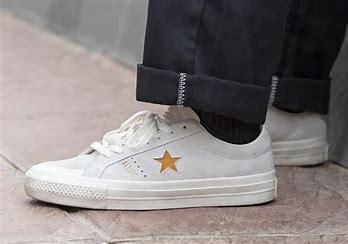
Brand: Converse
Model: One Star Pro